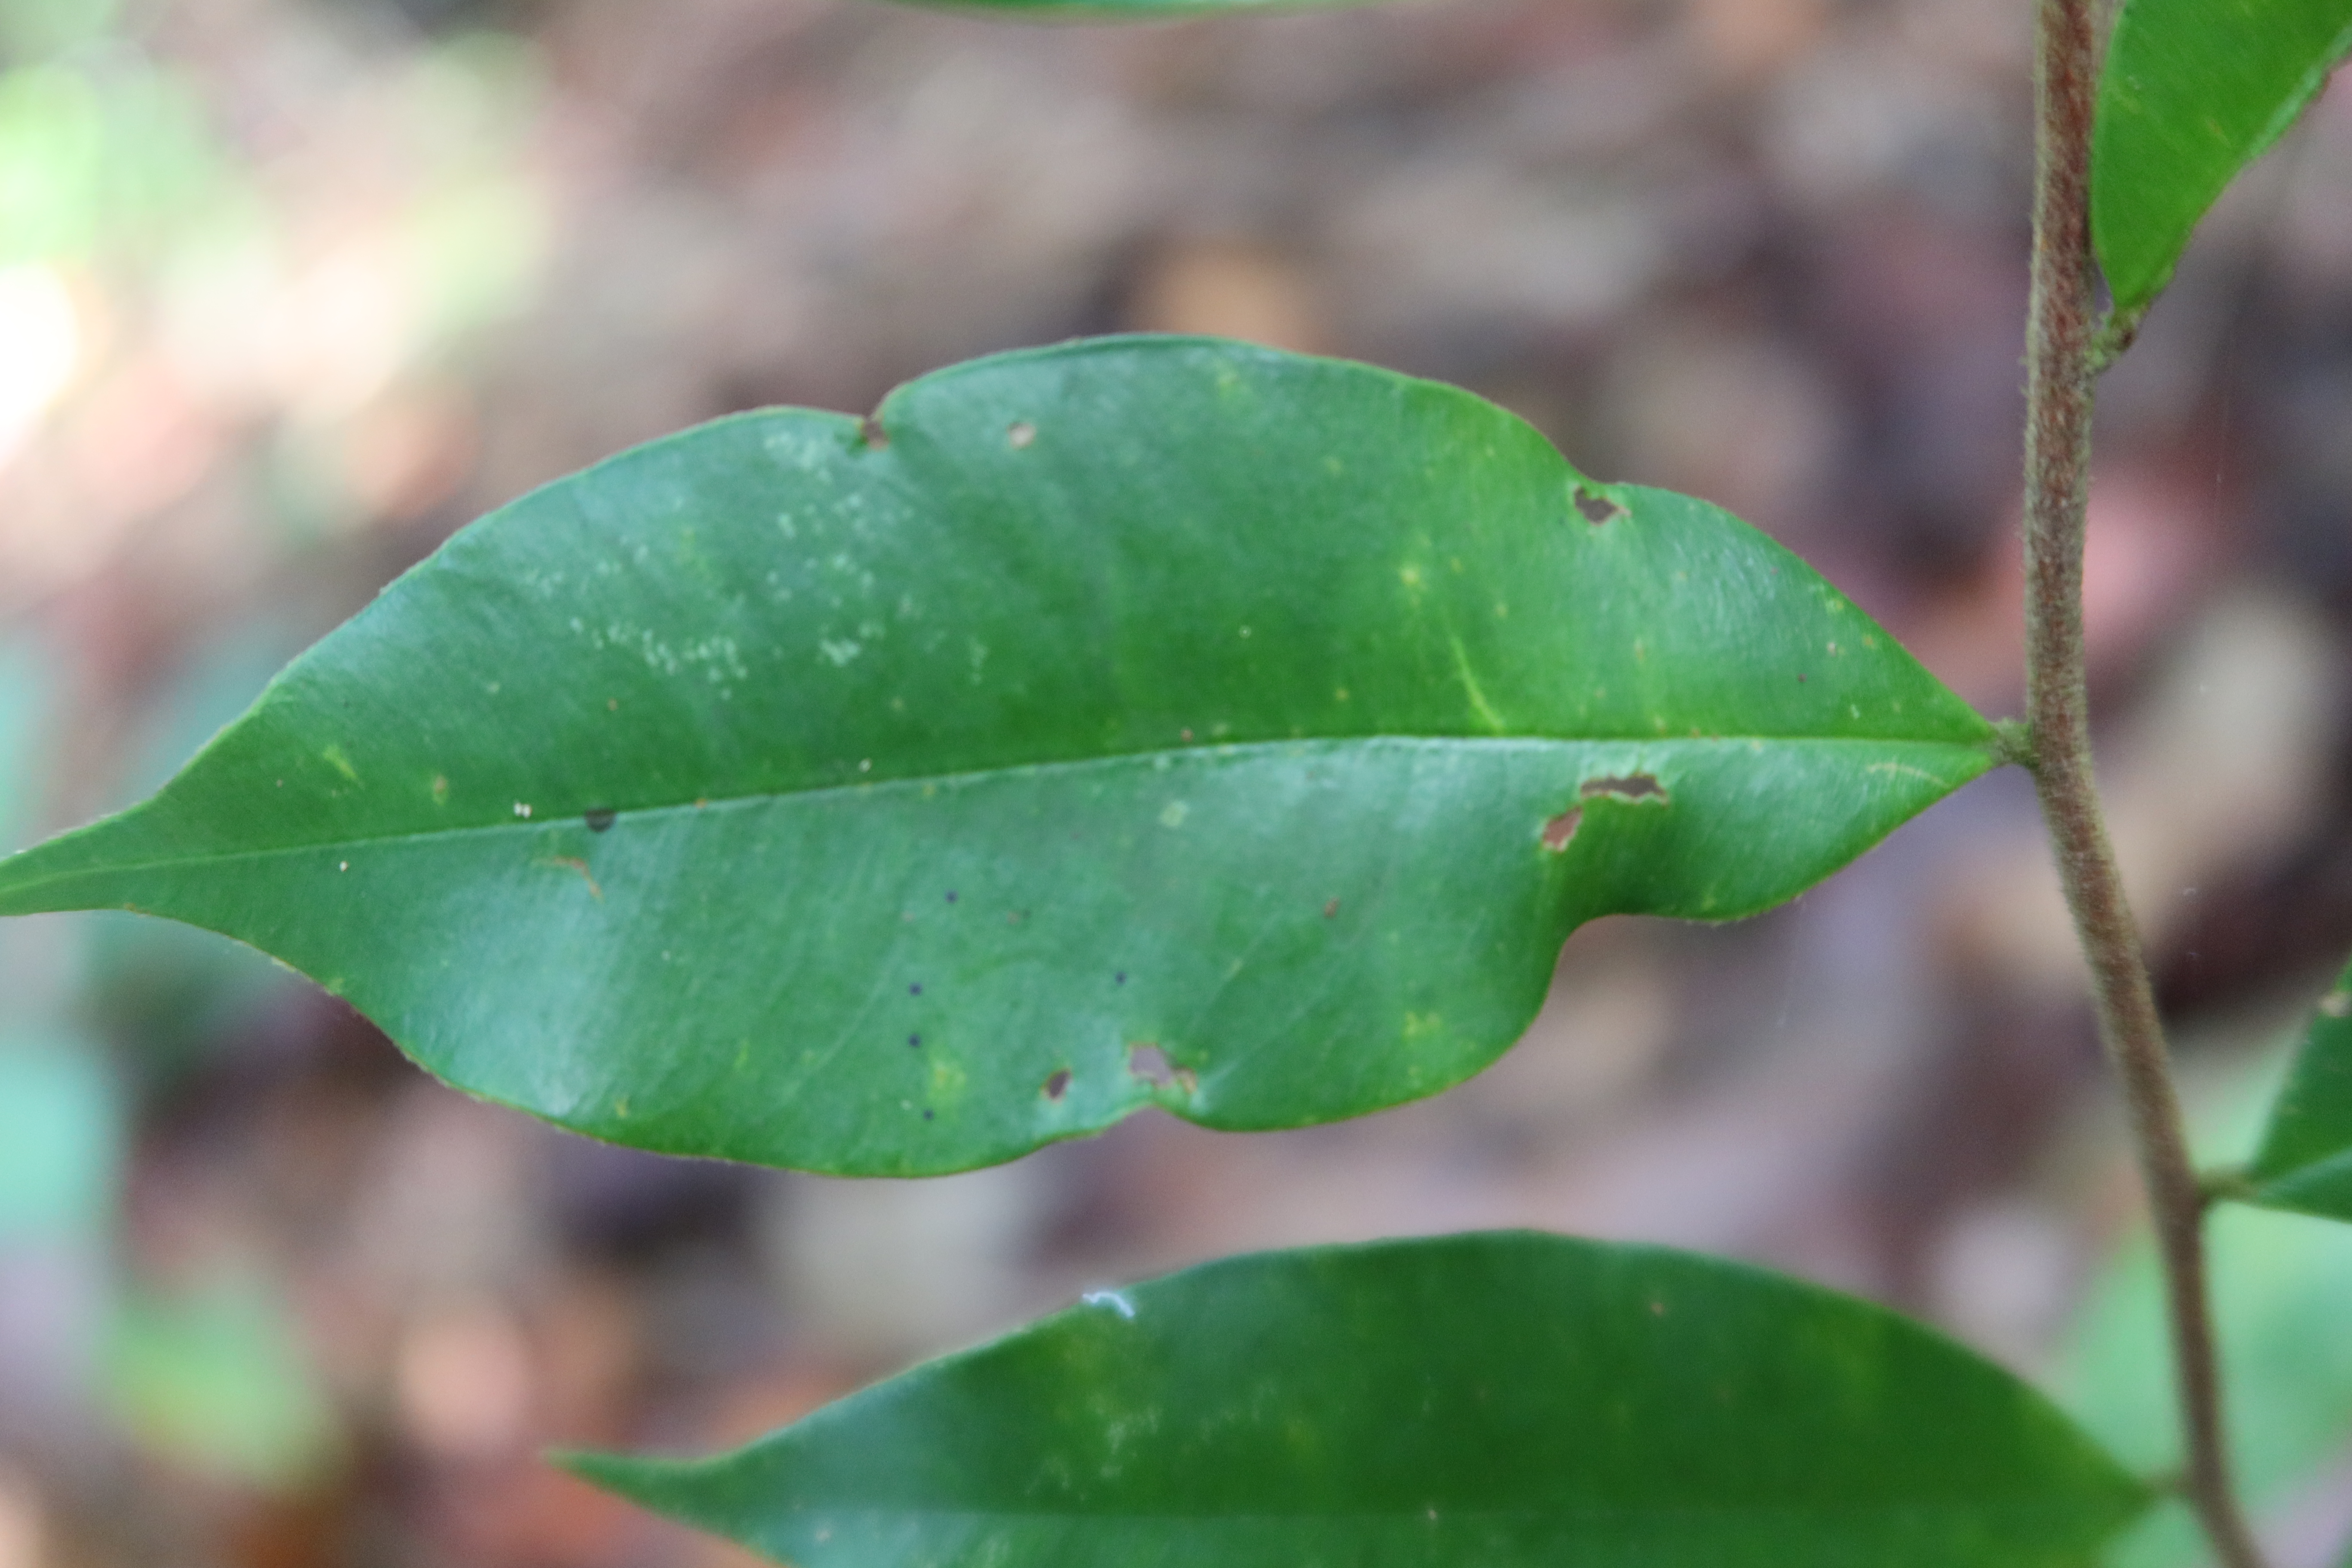
Label: Brown spots